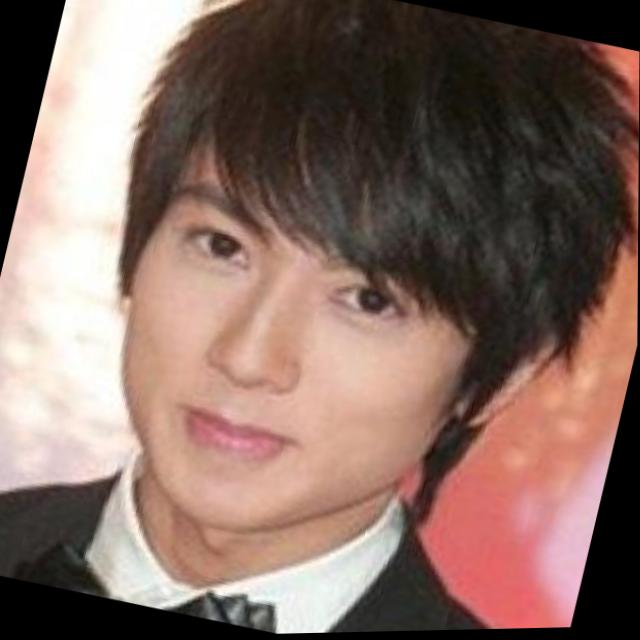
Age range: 21-44